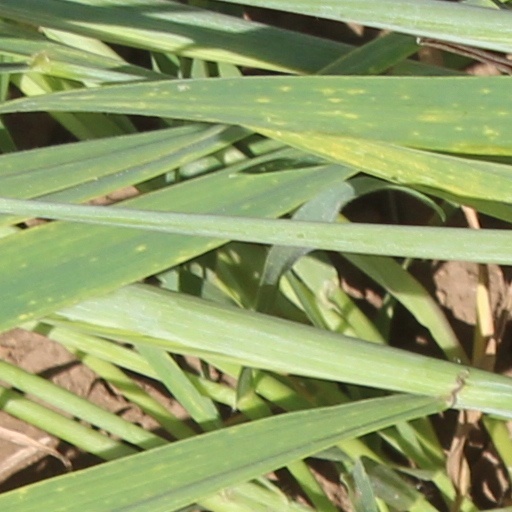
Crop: wheat